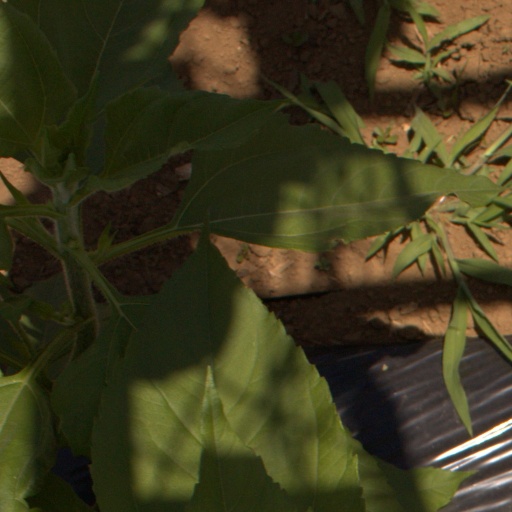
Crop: Jerusalem artichoke